Society of Western Artists (1896–1914)

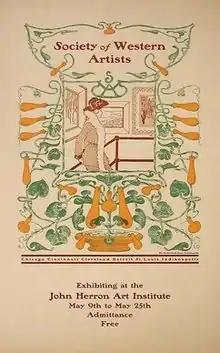
A 1909 poster for an exhibit by the society in Indianapolis.

The Society of Western Artists was founded by William Forsyth, T. C. Steele, J. Ottis Adams, John Elwood Bundy and fourteen other artists in 1896. Most of these were painters, Impressionists, primarily active in the American Midwest.